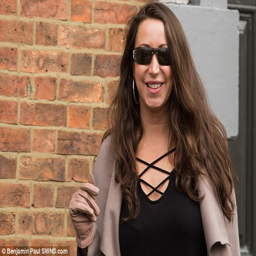
person , pictured , was all smiles as she left a hotel the day after marrying the notorious prisoner